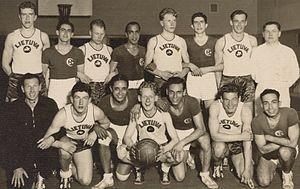
L'équipe d'Égypte de basket-ball est la sélection des meilleurs joueurs égyptiens. Elle est placée sous l'égide de la Fédération égyptienne de basket-ball.
L'équipe d'Égypte de basket-ball est la sélection des meilleurs joueurs égyptiens. Elle est placée sous l'égide de la Fédération égyptienne de basket-ball.
Le championnat d'Europe de basket-ball 1937 est la 2ᵉ édition du Championnat d'Europe de basket-ball qui s'est disputé à Riga en Lettonie du 2 au 7 mai 1937. La Lettonie, vainqueur de l'édition précédente, remet son titre en jeu. Elle finira 6ᵉ. La Lituanie remporte cette édition en battant l'Italie en finale, sur un score très serré de 24 à 23.
Le championnat d'Europe de basket-ball 1937 est la 2ᵉ édition du Championnat d'Europe de basket-ball qui s'est disputé à Riga en Lettonie du 2 au 7 mai 1937. La Lettonie, vainqueur de l'édition précédente, remet son titre en jeu. Elle finira 6ᵉ. La Lituanie remporte cette édition en battant l'Italie en finale, sur un score très serré de 24 à 23.